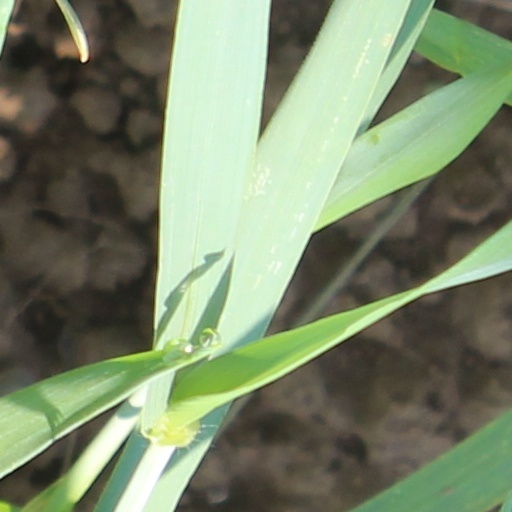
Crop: wheat